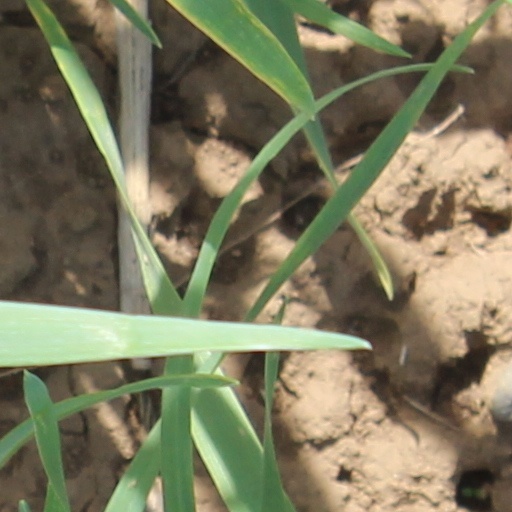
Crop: wheat